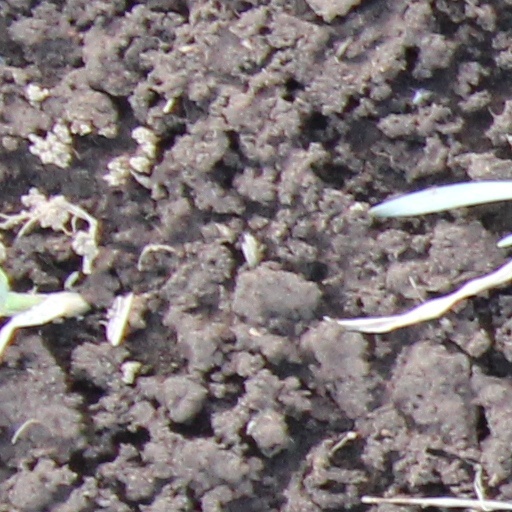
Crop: wheat